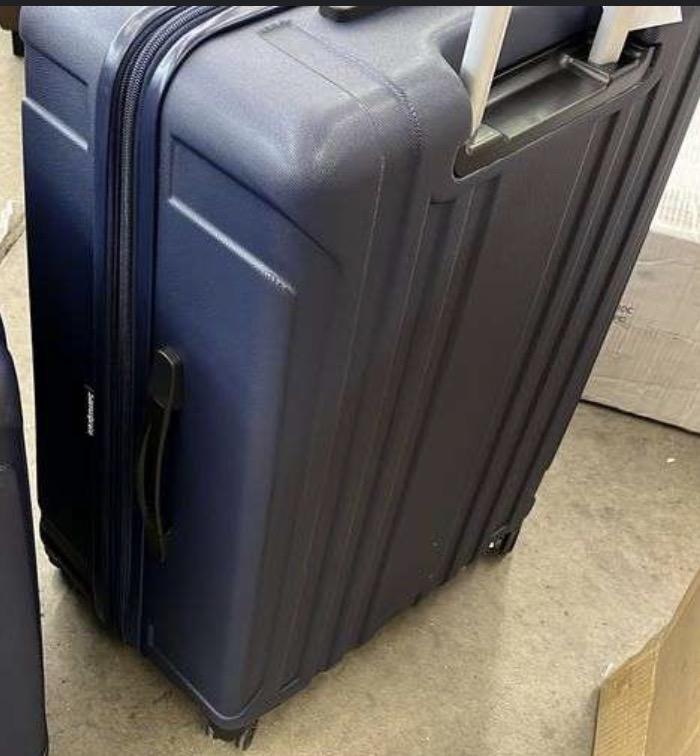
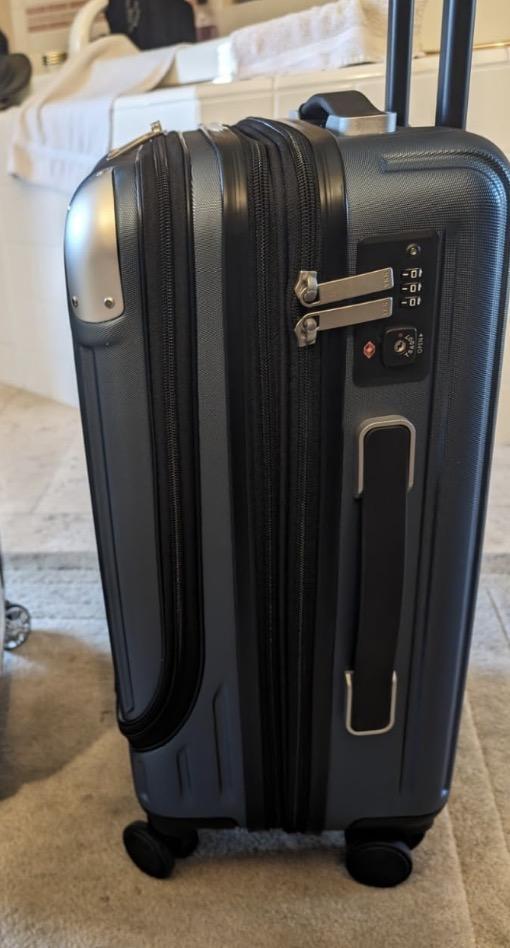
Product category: items_tea
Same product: no